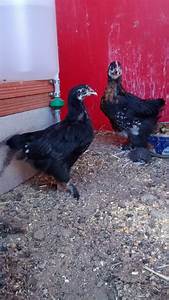
Label: chicken